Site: brandenburg
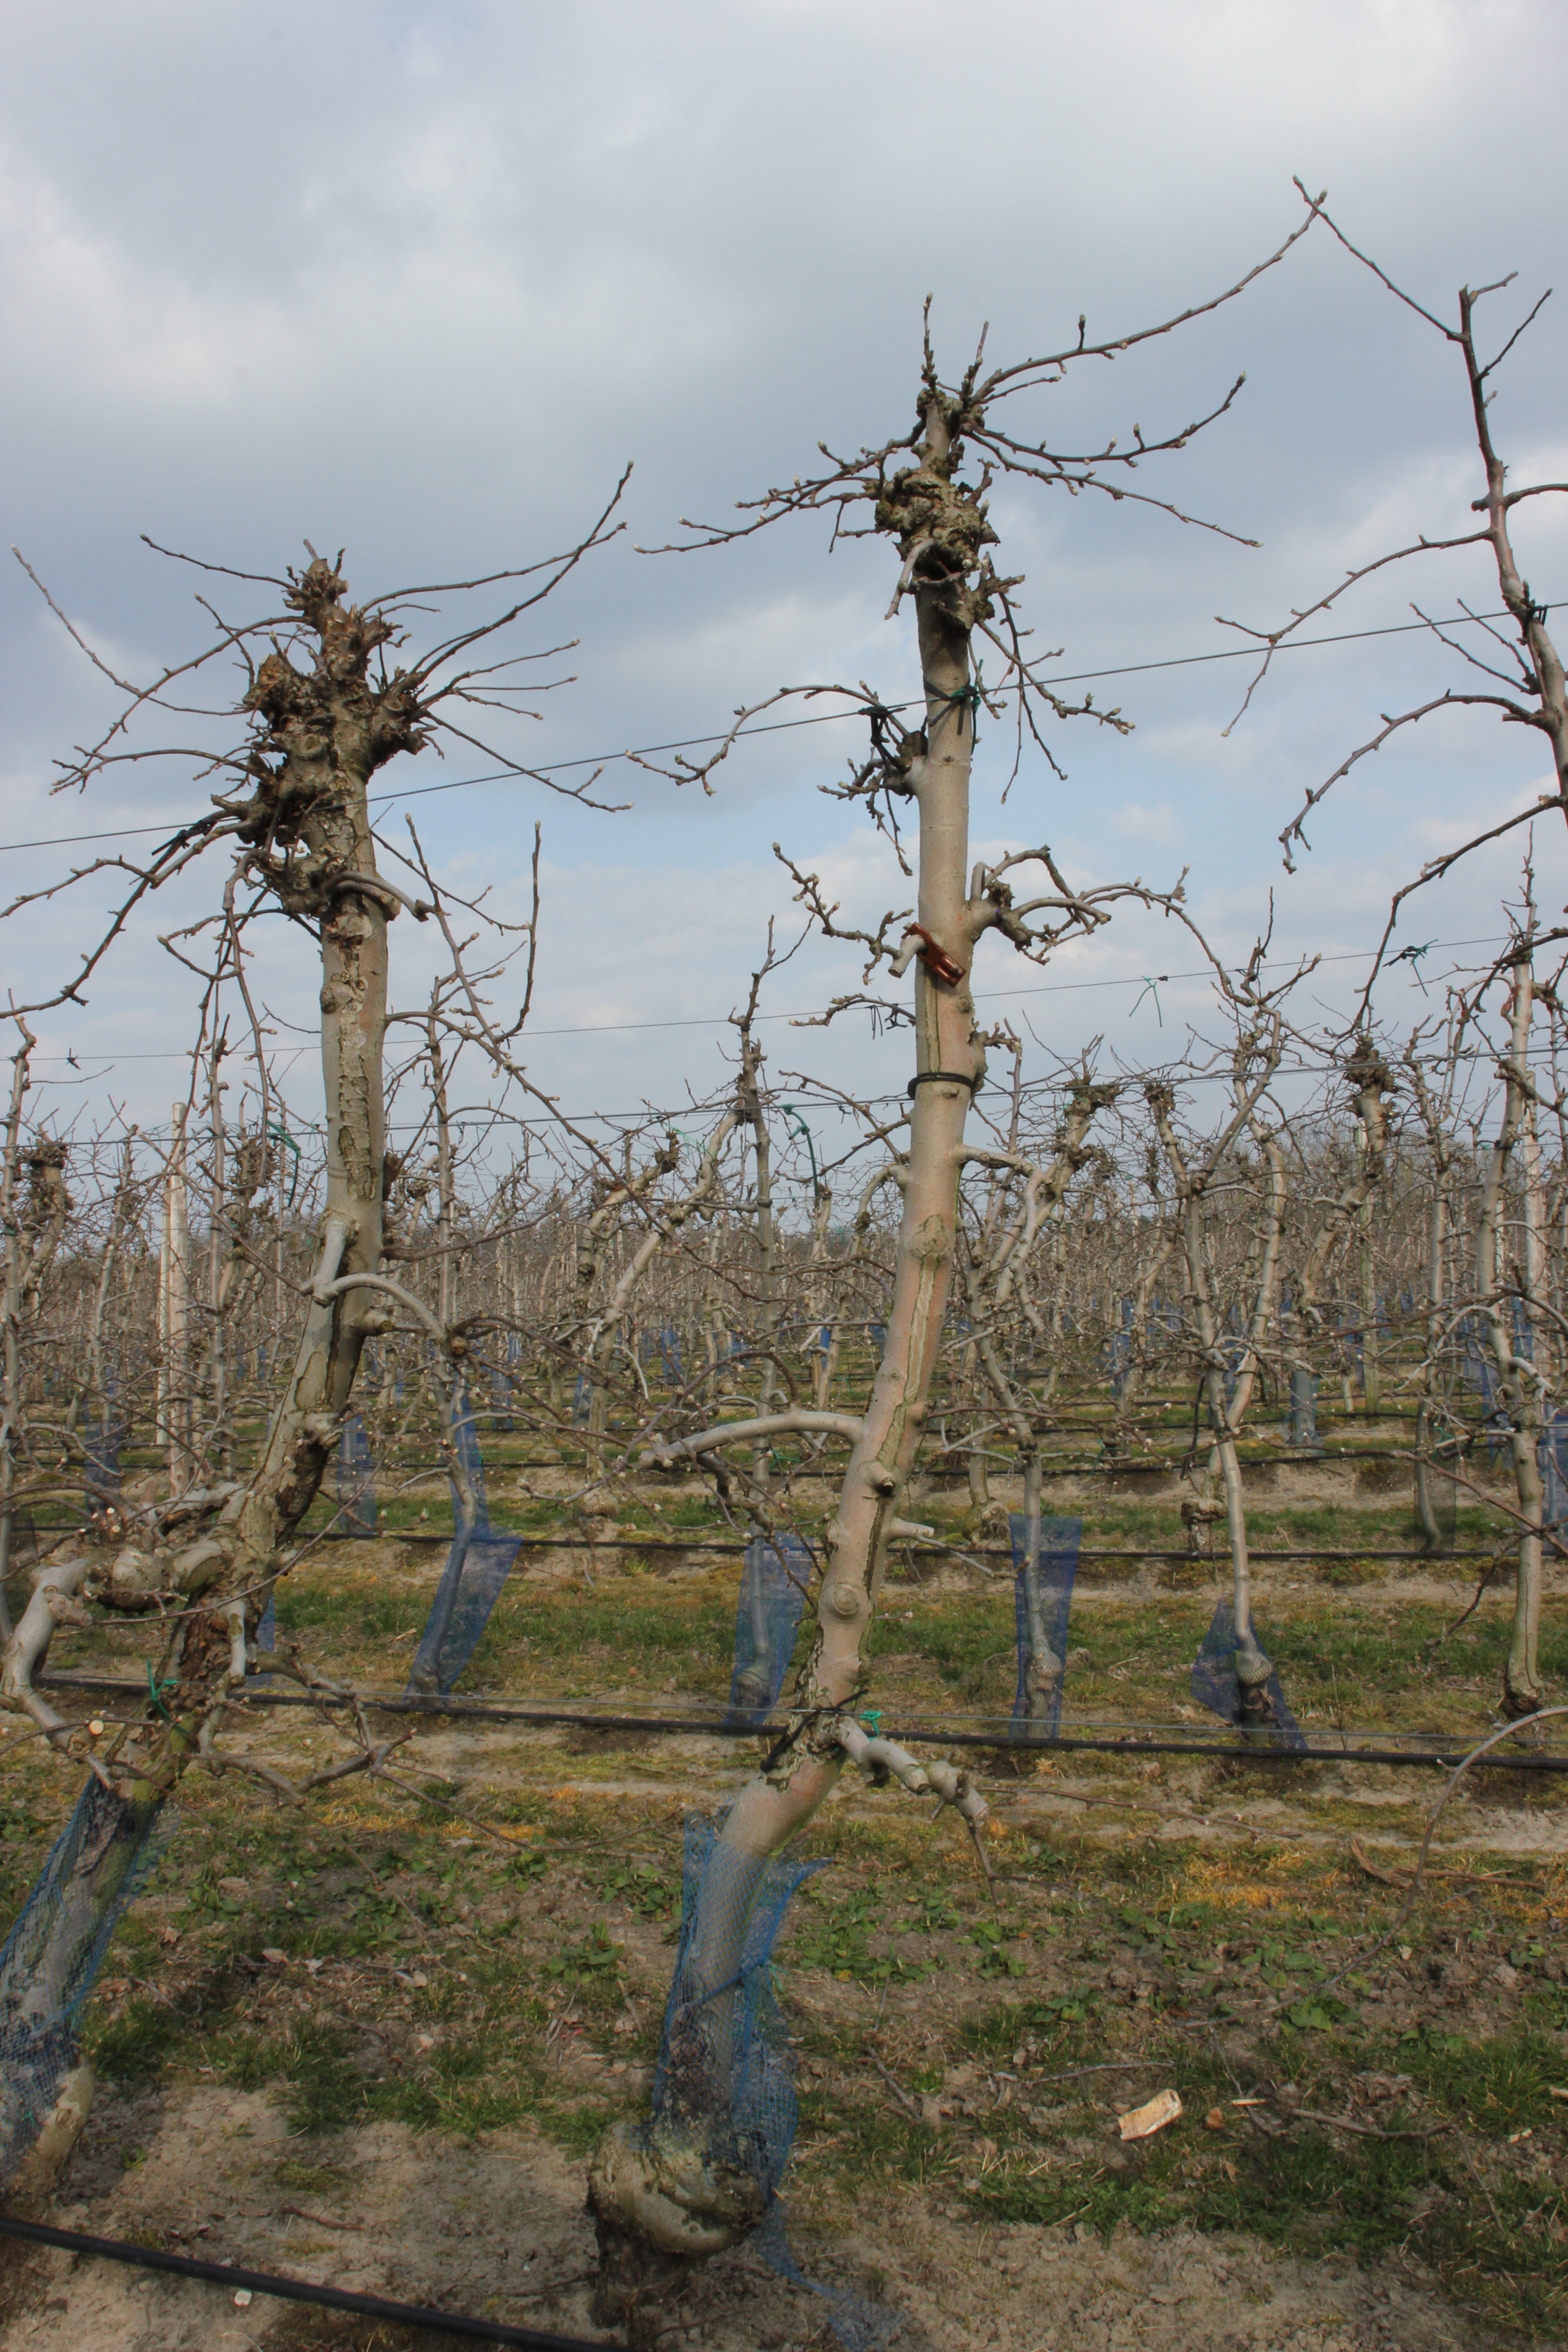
Growth stage (BBCH 03): Bud development